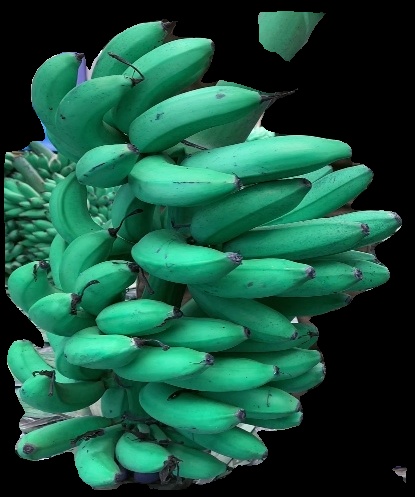
Variety: rasbale
Grade: grade1